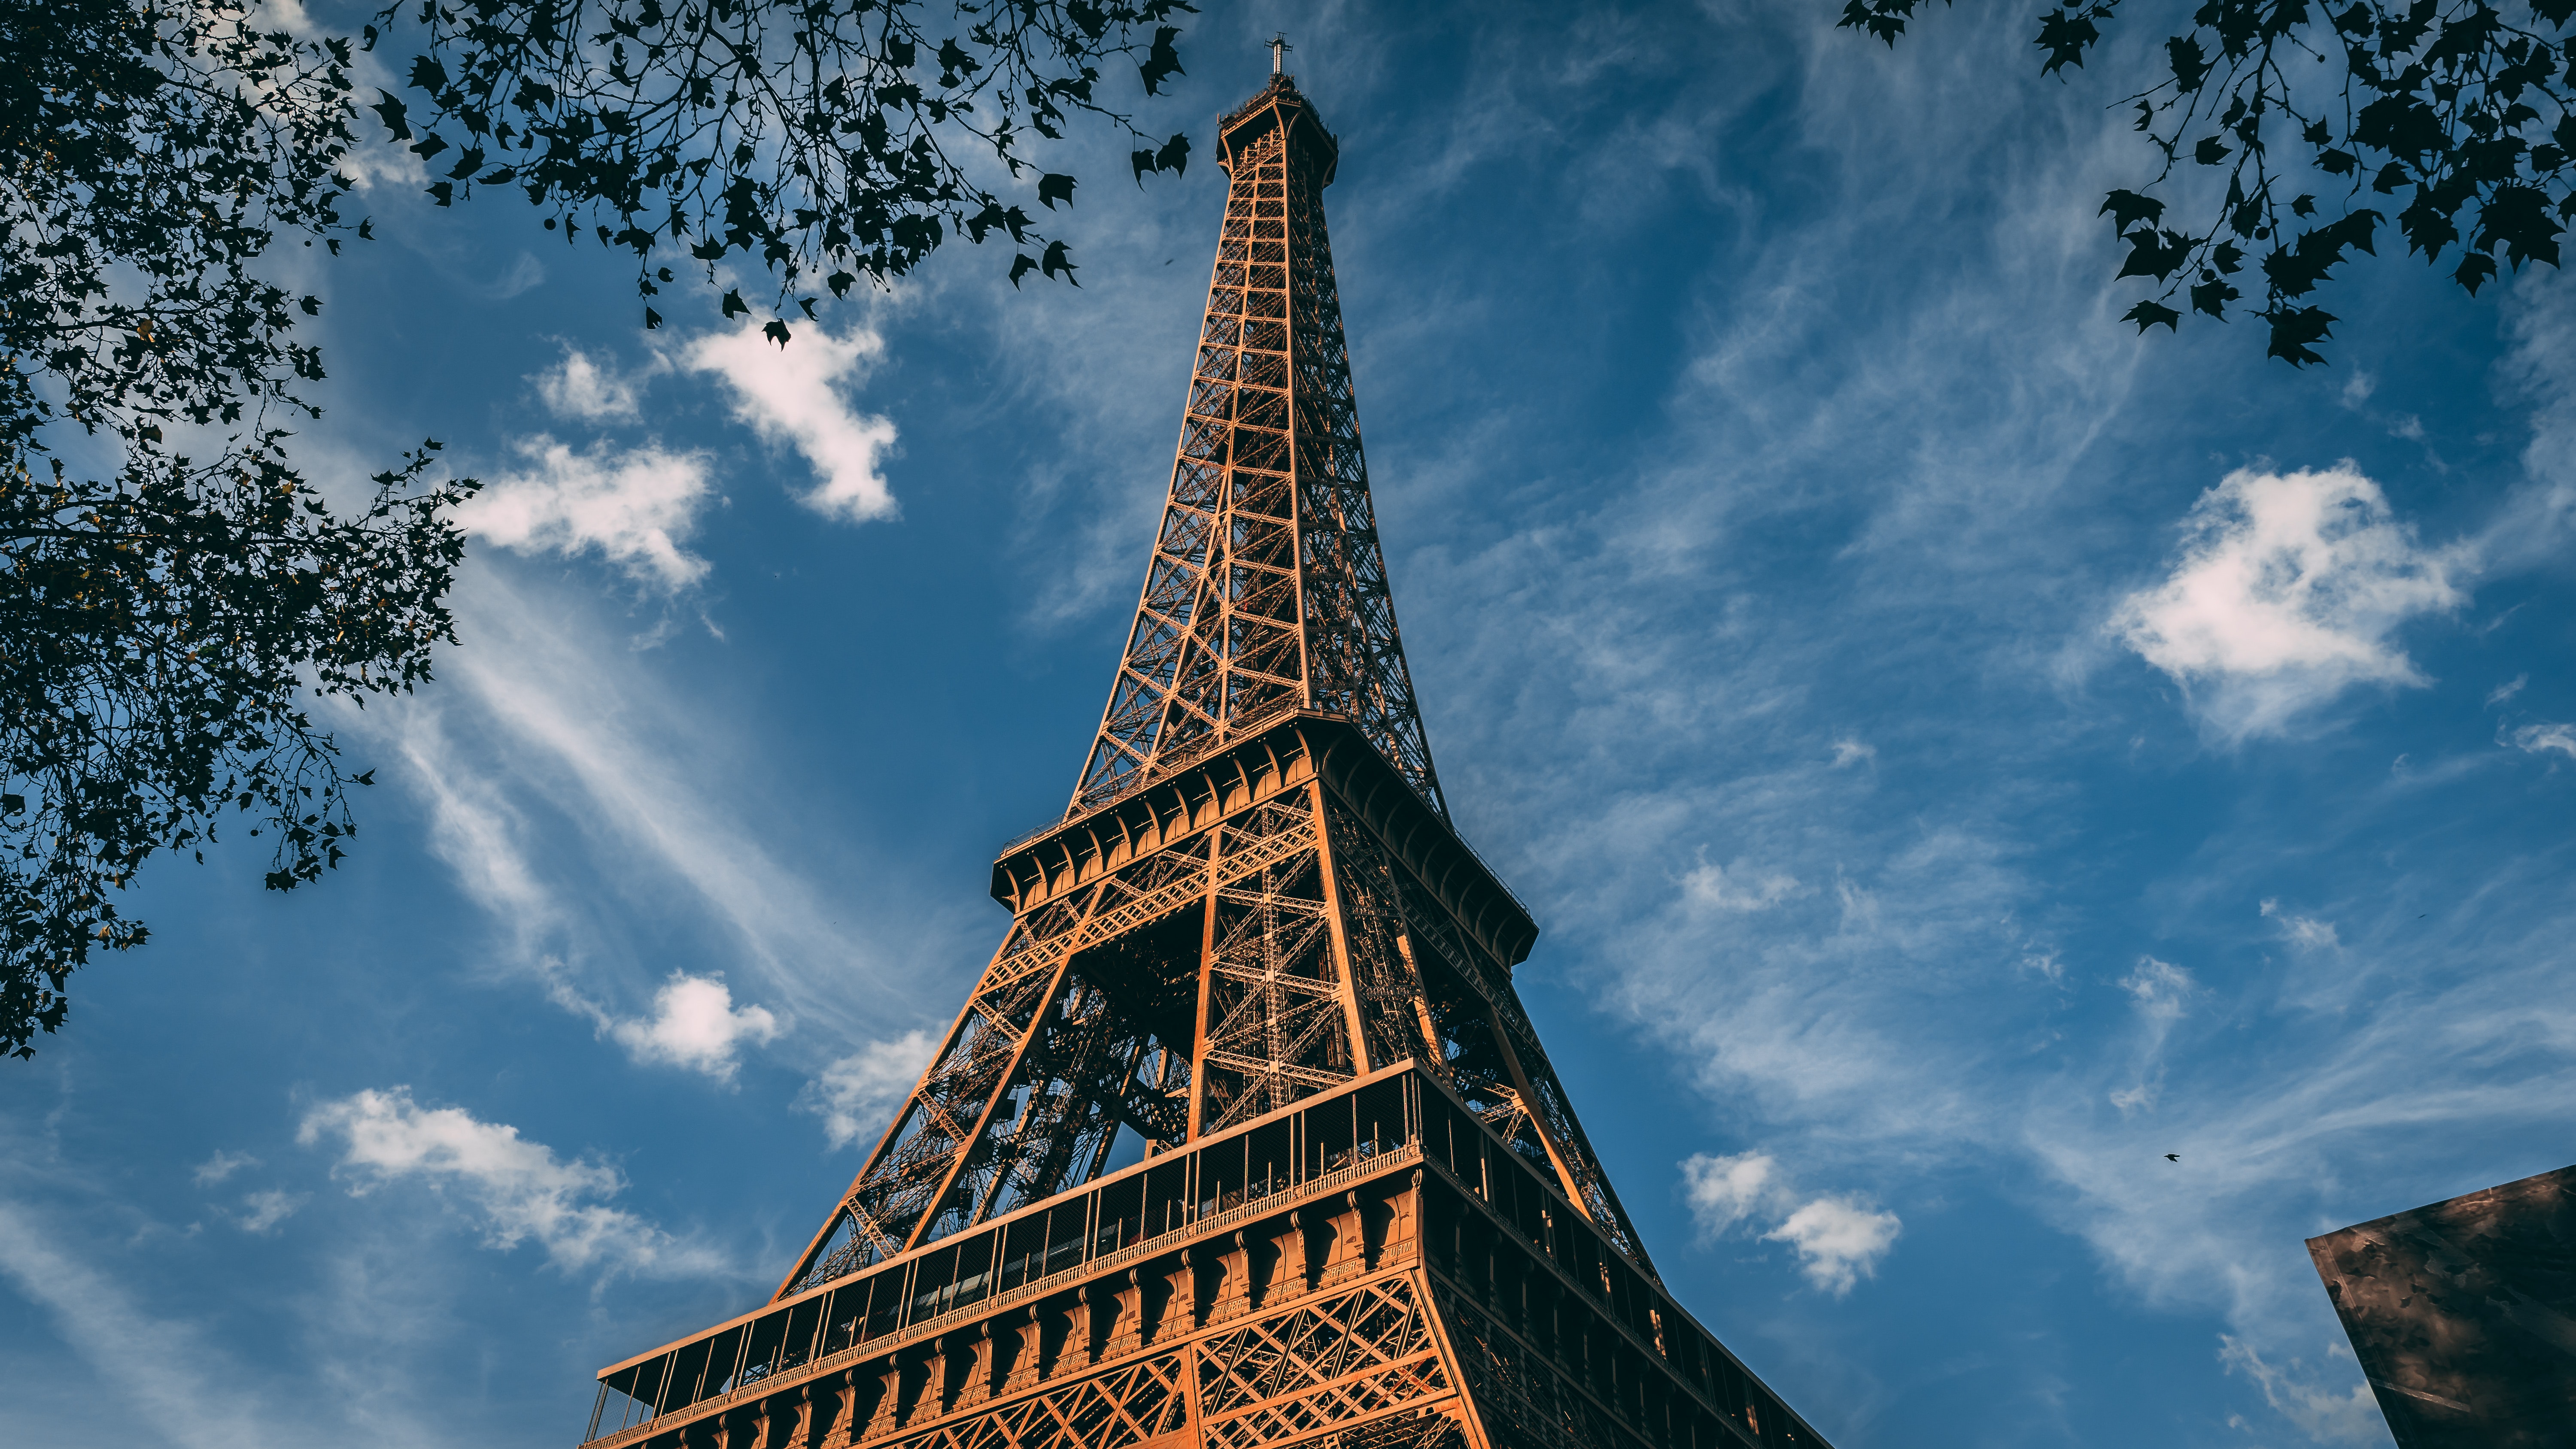
landmark, sky, tower, blue, architecture, cloud, daytime, spire, building, urban area, skyscraper, tree, national historic landmark, world, tourist attraction, city, monument, tourism, meteorological phenomenon, symmetry